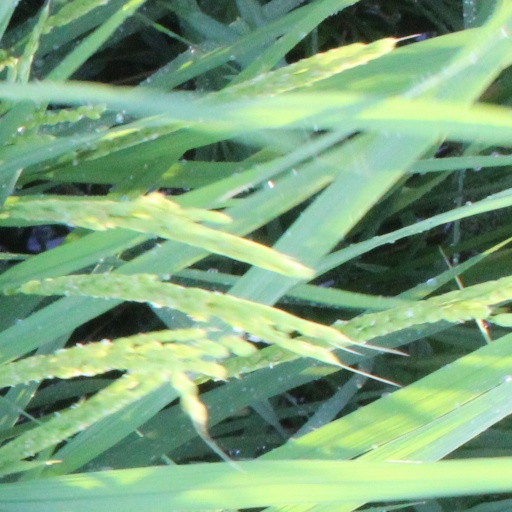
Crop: rice